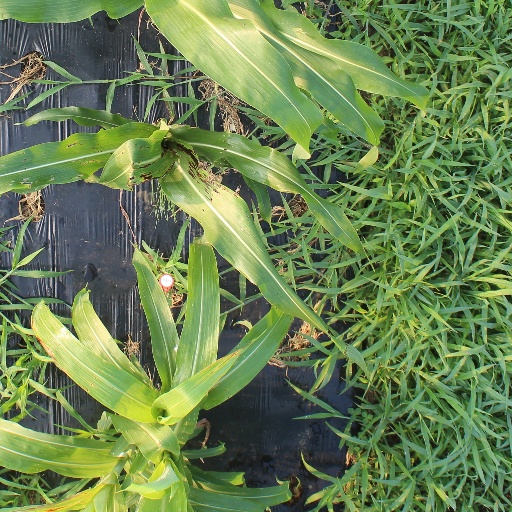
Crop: sorghum